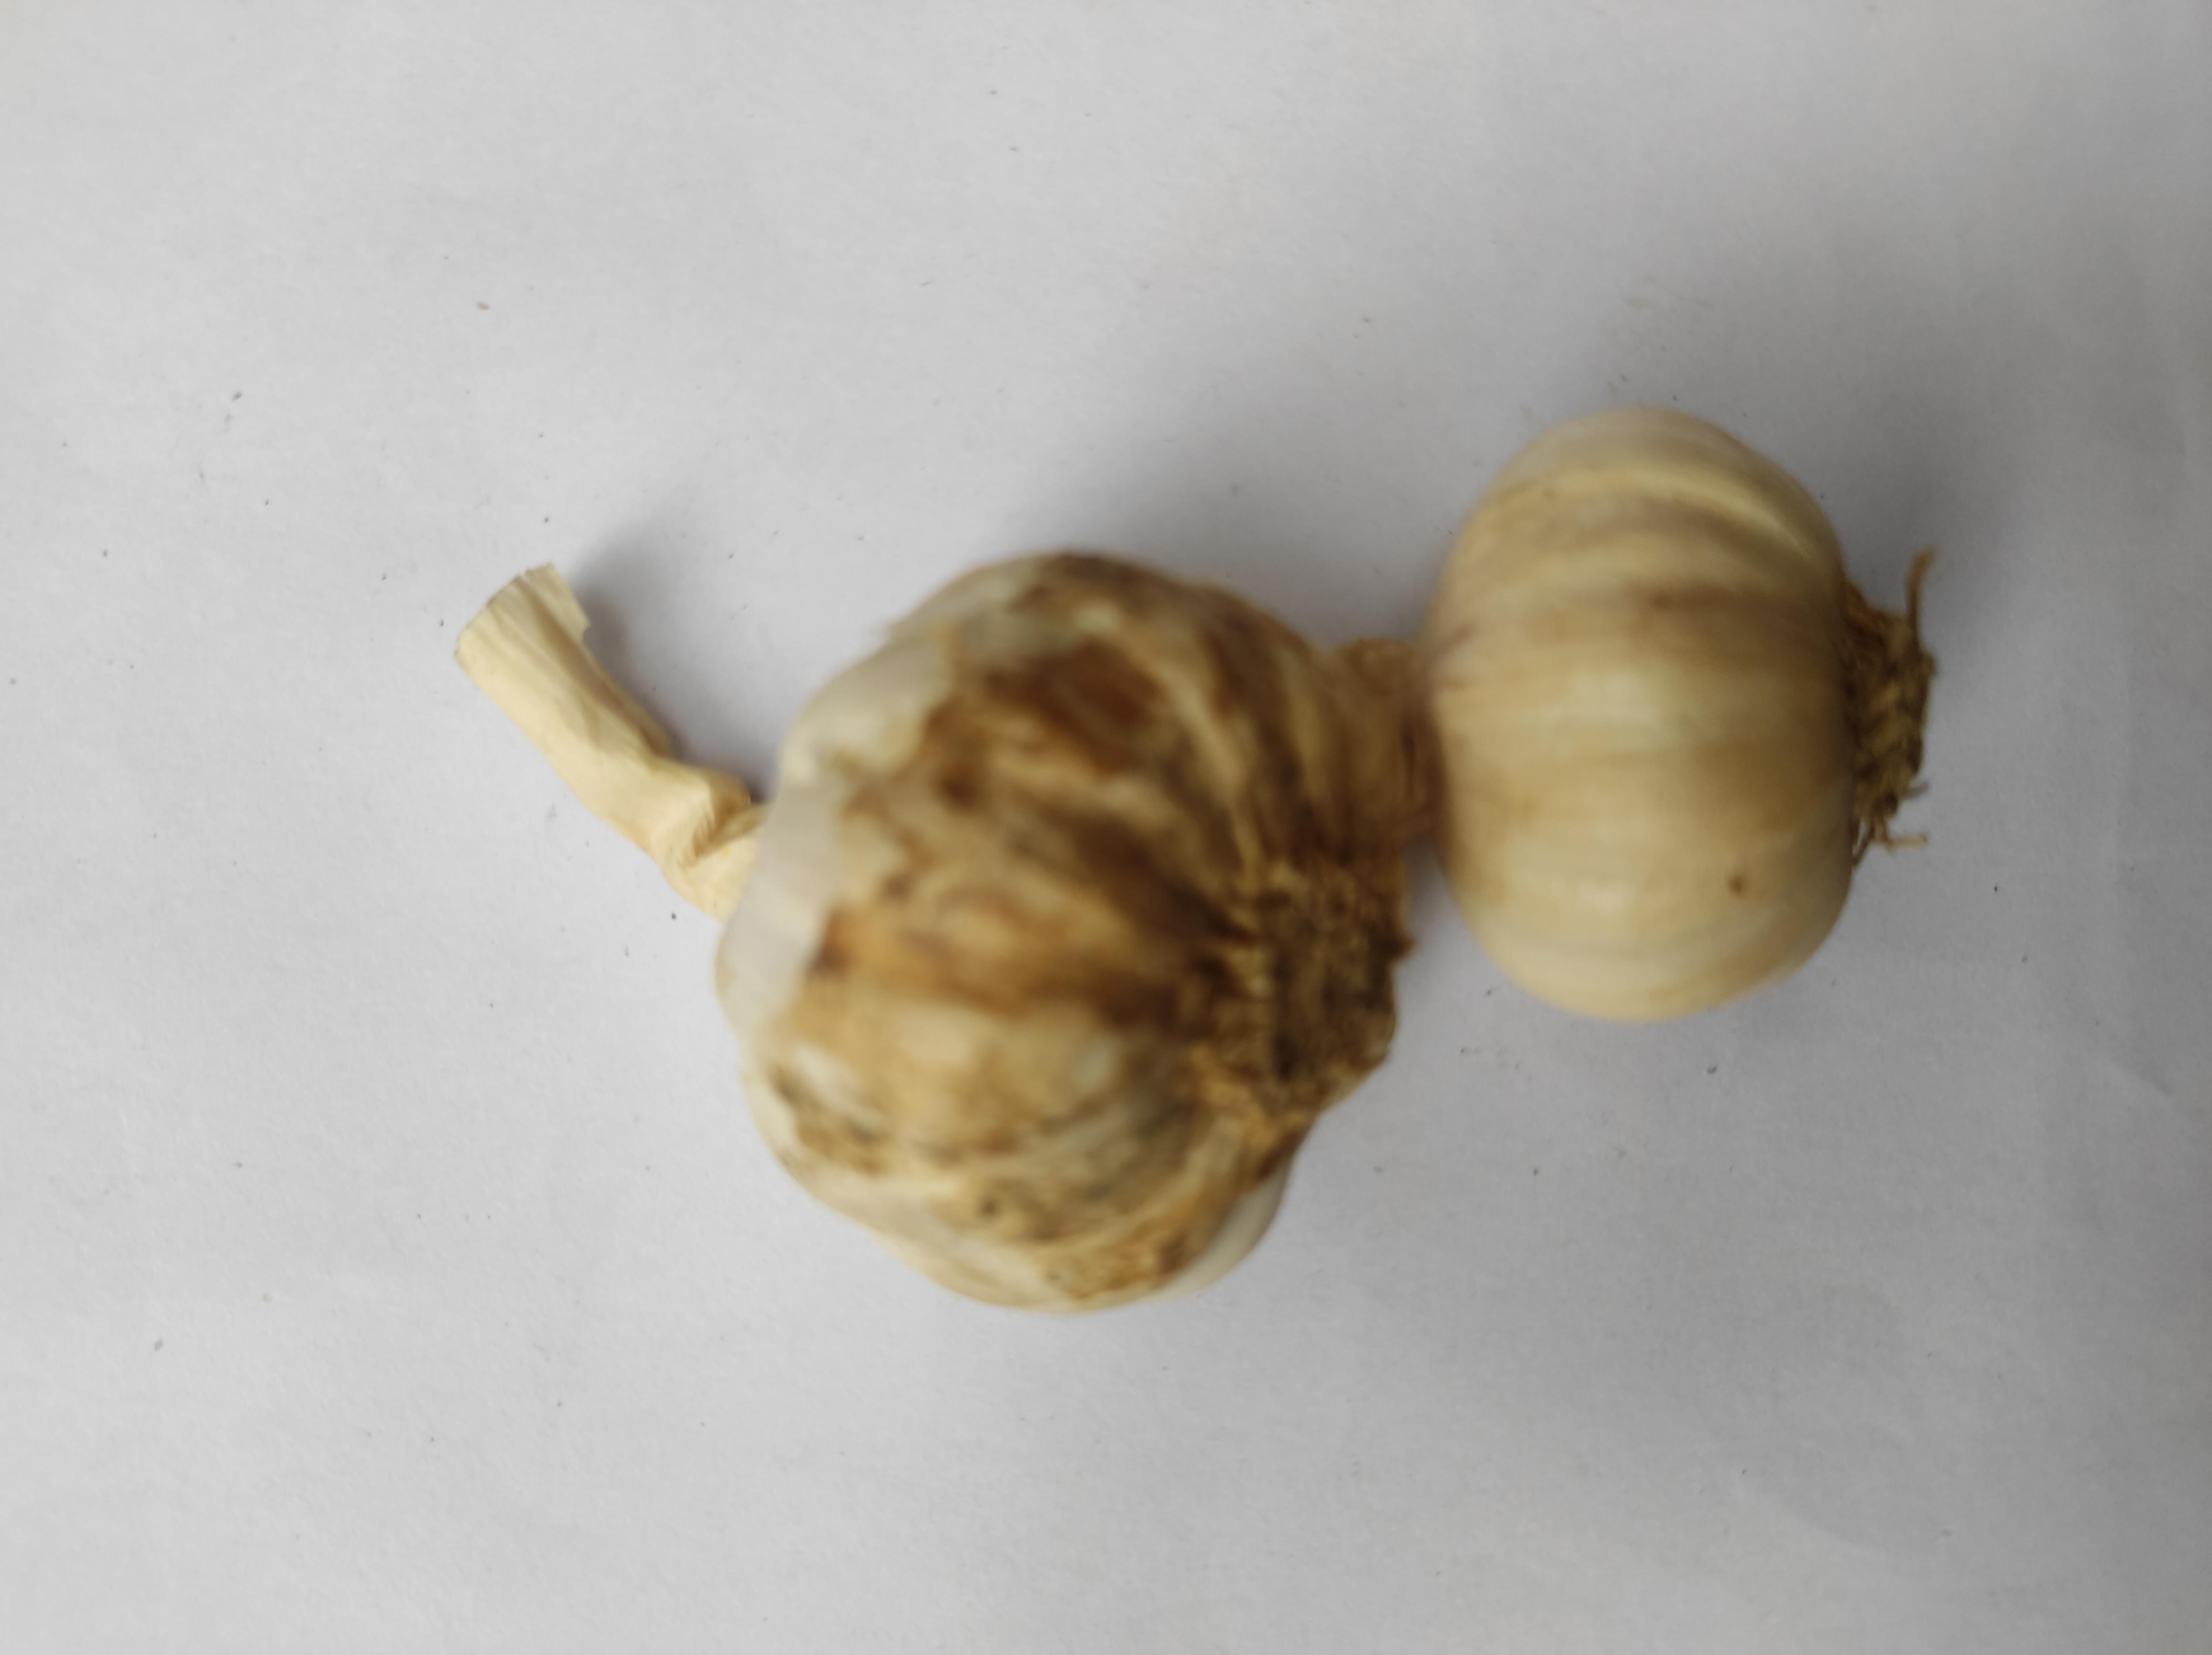
Label: Garlic